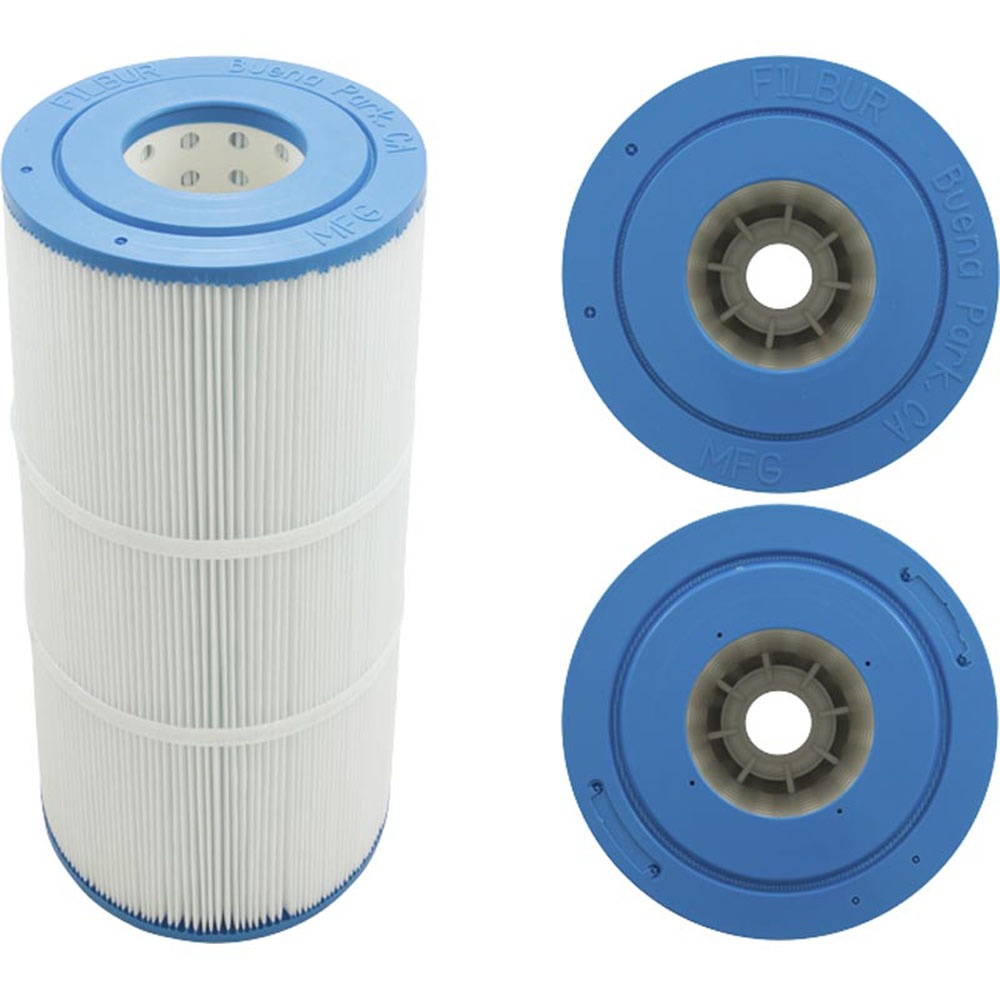
Filbur FC-1975 Filter Cartridge 60 Sqft
Filbur FC-1975 Filter Cartridge 60 Sqft SKU: FIL-FC-1975-WB-BCE This sale transaction is for a Filbur FC-1975 Filter Cartridge 60 Sqft, included exactly what is pictured. TERMS OF SALE: If, after receiving this item you discover that it was not the one you wanted, simply return it for a full refund within 30 days. You will have to pay for the return shipping charges. Refund is void if you have installed, used or damaged the item in any way. Item must be returned with its original box, packing materials and instructions (if applicable) Cleared payment via PayPal must be received within 2 days of transaction and prior to shipping. SHIPPING: Any posted shipping only applies to the U.S. 48 States & PR. All other areas/regions will be automatically calculated with the shipping calculator and are based on your location. International buyers: Customs fees, duties, taxes, tariffs other fees are your responsibility. Arrival time will depend on your location. Please allow for ample shipping time for international destinations. If you have any questions, feel free to ask. Thank you for visiting!
Brand: Filbur
Category: Home & Garden > Household Appliance Accessories > Floor & Steam Cleaner Accessories